Immigration Enforcement

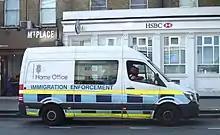
An Immigration Enforcement vehicle in London

Arrest officers are warranted and derive the majority of their powers from the Immigration Act 1971, although some powers are acquired from the Immigration and Asylum Act 1999 and the UK Borders Act 2007, as well as others.